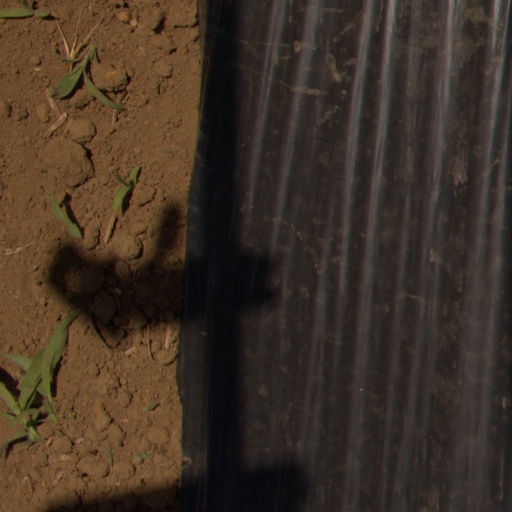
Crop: Jerusalem artichoke